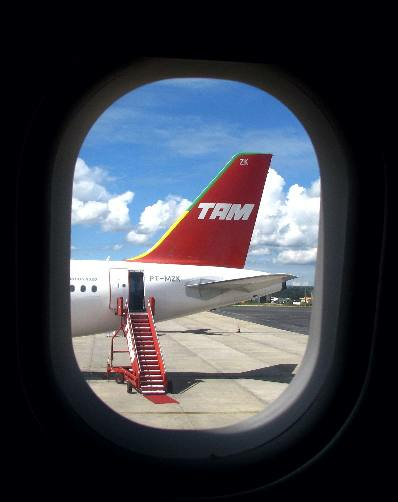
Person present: No